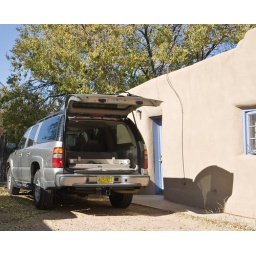
4x4 augmented reality table easily fits in truck